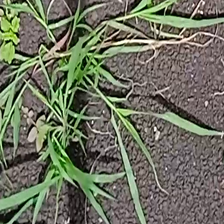
Weed species: Digitaria_SP_(Digitaria Sanguinalis )